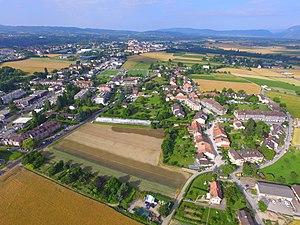
Vue du ciel de Perly-Certoux Русский: Аэроснимок Перли-Серту в Кантоне Женева, Швейцария
Perly-Certoux est une commune suisse du canton de Genève.